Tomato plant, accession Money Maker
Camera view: bottom (45 deg); turntable rotation: 180 degrees
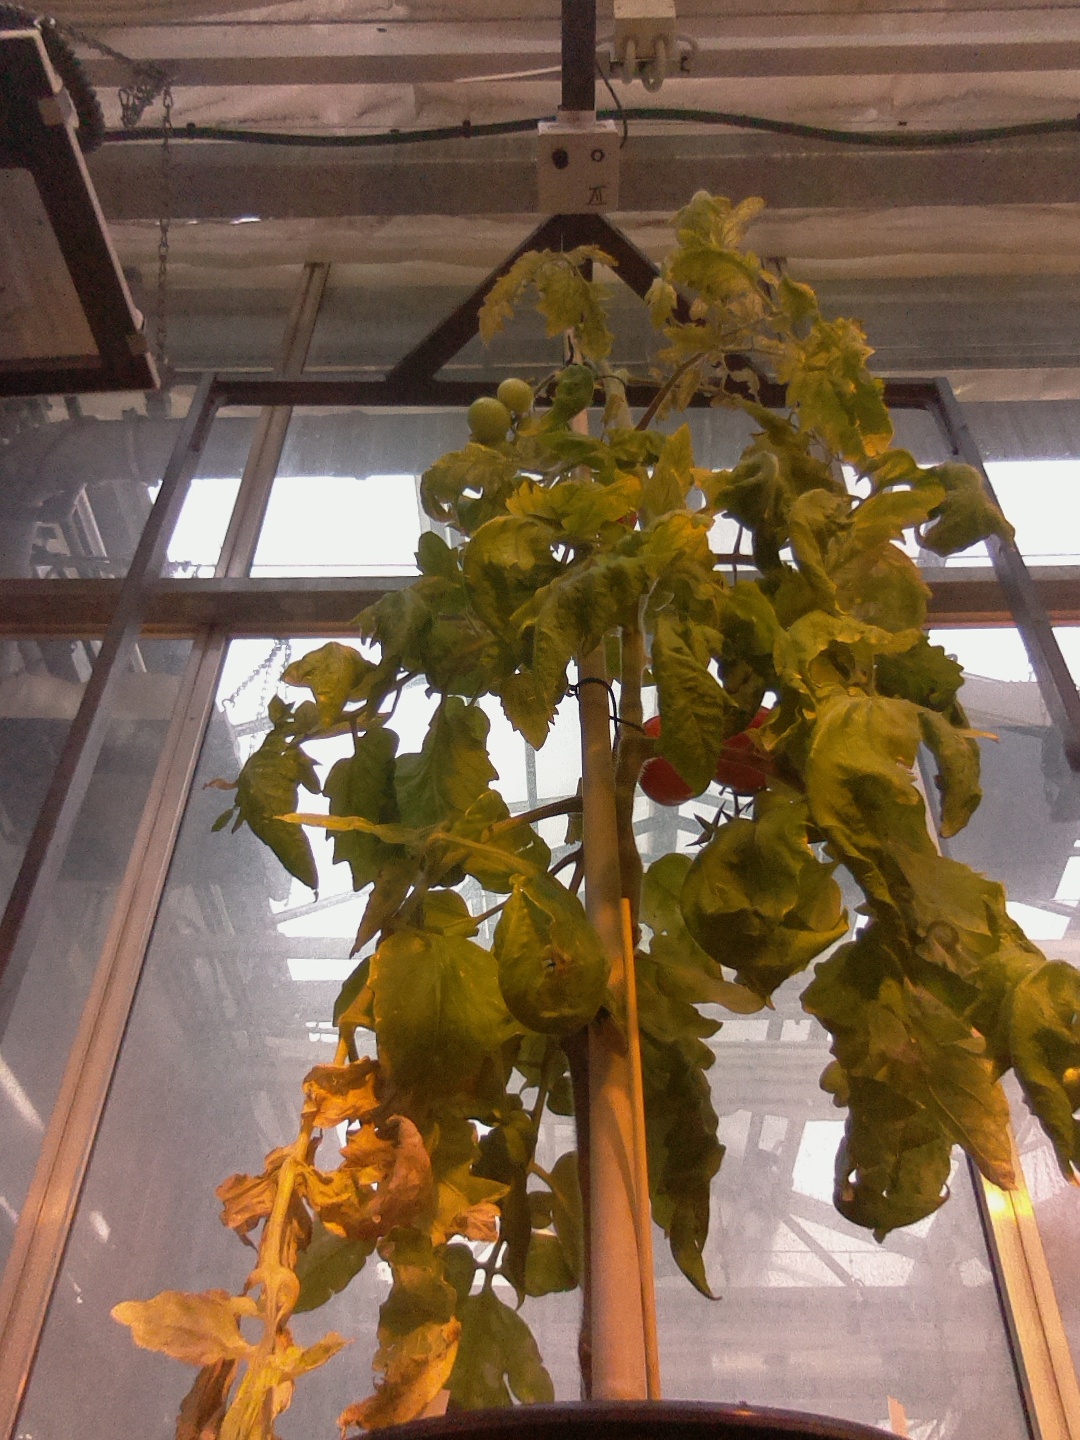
BBCH growth stage 82: 20%-30% of fruits show typical fully ripe color